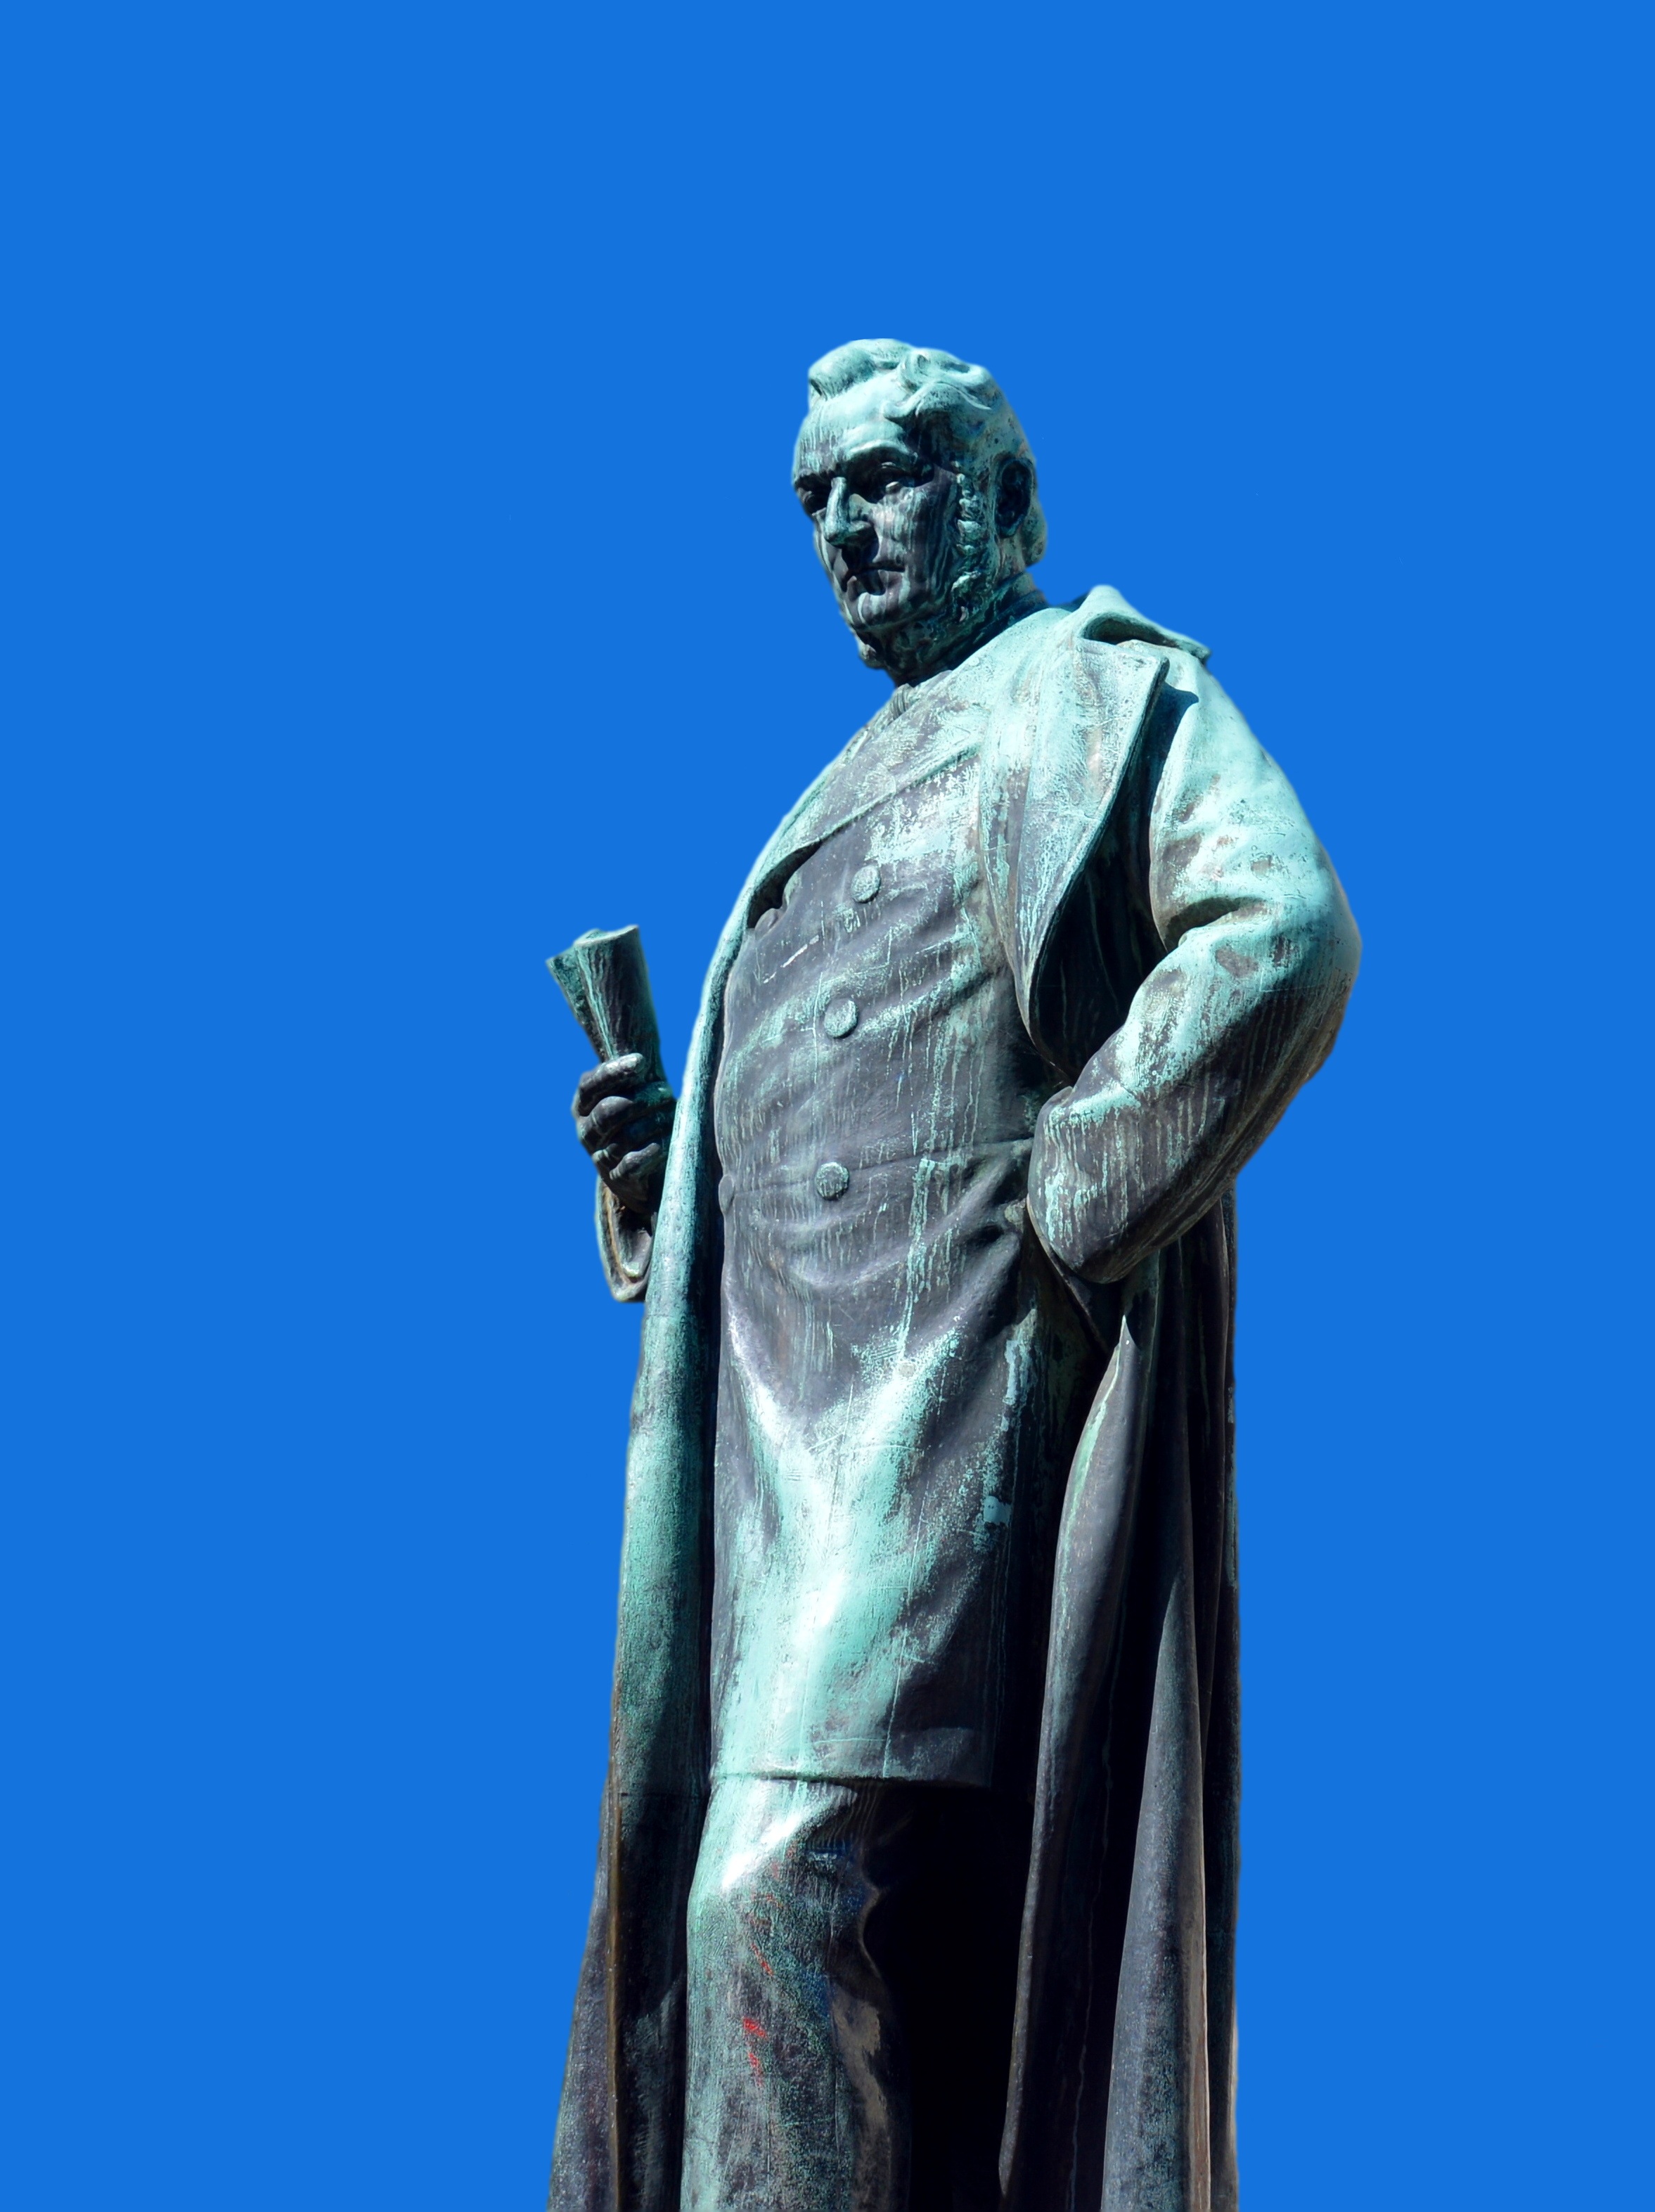
statue, artwork, sculpture, monument, figure, man, scholar, metal, places of interest, artists, sculptor, art, historically